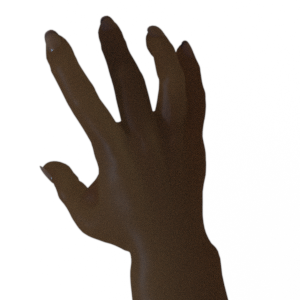
Label: paper